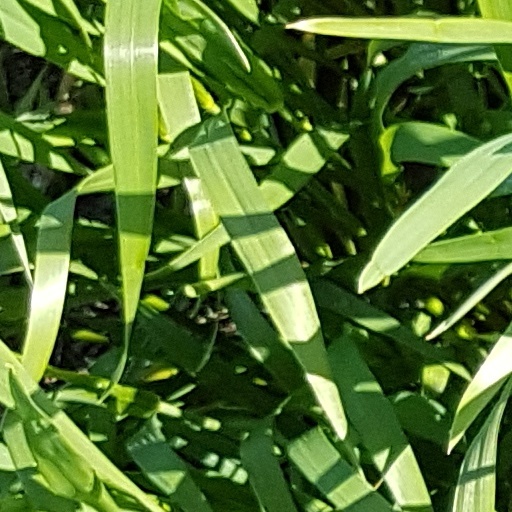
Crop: wheat